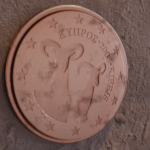
Coin value: 1cent
Country: cy
Edition: standard